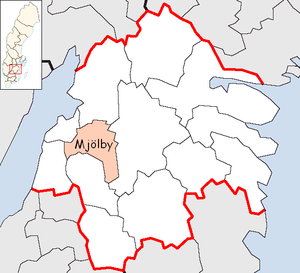
La commune de Mjölby est une commune suédoise du comté d'Östergötland. 25 326 personnes y vivent. Son siège se situe à Mjölby.